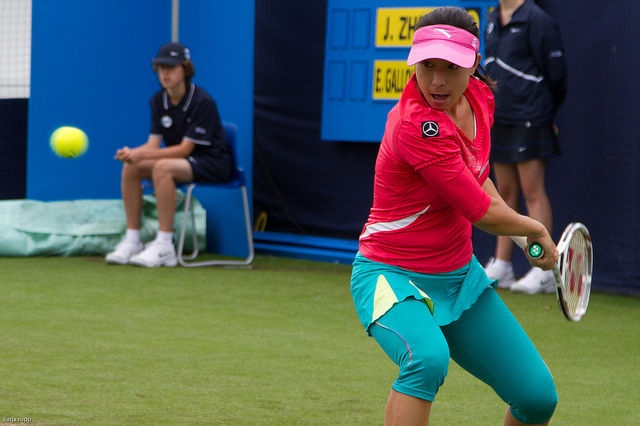
một người phụ nữ đang xoay người và đưa vợt tennis ra sau ở sau quả bóng tennis